Anwar Tjokroaminoto Cabinet

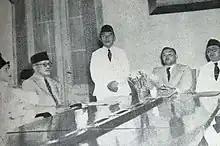
Handover of the Pasundan State to the Sewaka Governor

After the defeat of the APRA coup d'état on 23 January 1950, the government of the Republic of Indonesia accused the government of Pasundan for sponsoring the coup. Prime Minister Anwar Tjokroaminoto and Minister of Health Suria Kartalegawa was arrested, and the cabinet was dissolved. Seven days later, Wiranatakusumah, the head of state, stated that he would resign from his position.